Treaty of Versailles

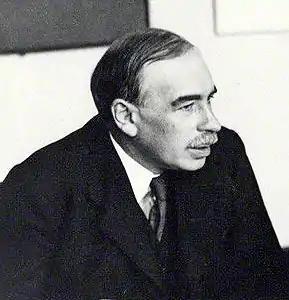
A sitted man looks on the side.

The delegates of the Commonwealth and British Government had mixed thoughts on the treaty, with some seeing the French policy as being greedy and vindictive. Lloyd George and his private secretary Philip Kerr believed in the treaty, although they also felt that the French would keep Europe in a constant state of turmoil by attempting to enforce the treaty. Delegate Harold Nicolson wrote "are we making a good peace?", while General Jan Smuts (a member of the South African delegation) wrote to Lloyd-George, before the signing, that the treaty was unstable and declared "Are we in our sober senses or suffering from shellshock? What has become of Wilson's 14 points?" He wanted the Germans not be made to sign at the "point of the bayonet".